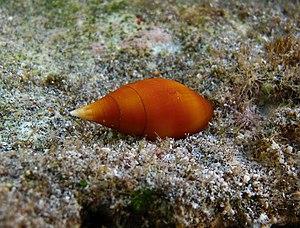
Un Nebularia acuminata (ex-Mitra acuminata) à la Réunion.
Mitra est un genre de mollusques gastéropodes, de la famille des Mitridae.
Mitridae est une famille de mollusques gastéropodes de l'ordre des Neogastropoda.
L'île de La Réunion est un département d'outre-mer français situé dans le sud-ouest de l'océan Indien.